Paul Ludwig Ewald von Kleist

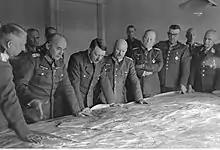
Hitler at a staff conference with Field Marshals Kleist, Manstein (far left) and army Chief of Staff Kurt Zeitzler, March 1943

The summer of 1942 saw Army Group South subdivided into Army Group A and B. Army Group A, which included Kleist's 1st Panzer Army, had the task of leading the Axis thrust into the Caucasus in the execution of Case Blue, the German offensive which aimed to capture the important oilfields of Grozny and Baku. The 1st Panzer Army was to spearhead the attack. Army Group A advanced deep into Southern Russia, capturing Rostov-on-Don, the oil city of Maykop, Krasnodar and the Kuban region. However, heavy Soviet resistance and the long distances from Axis sources of supply eventually reduced the Axis offensive to local advances only, and prevented Army Group A from capturing their ultimate objectives.